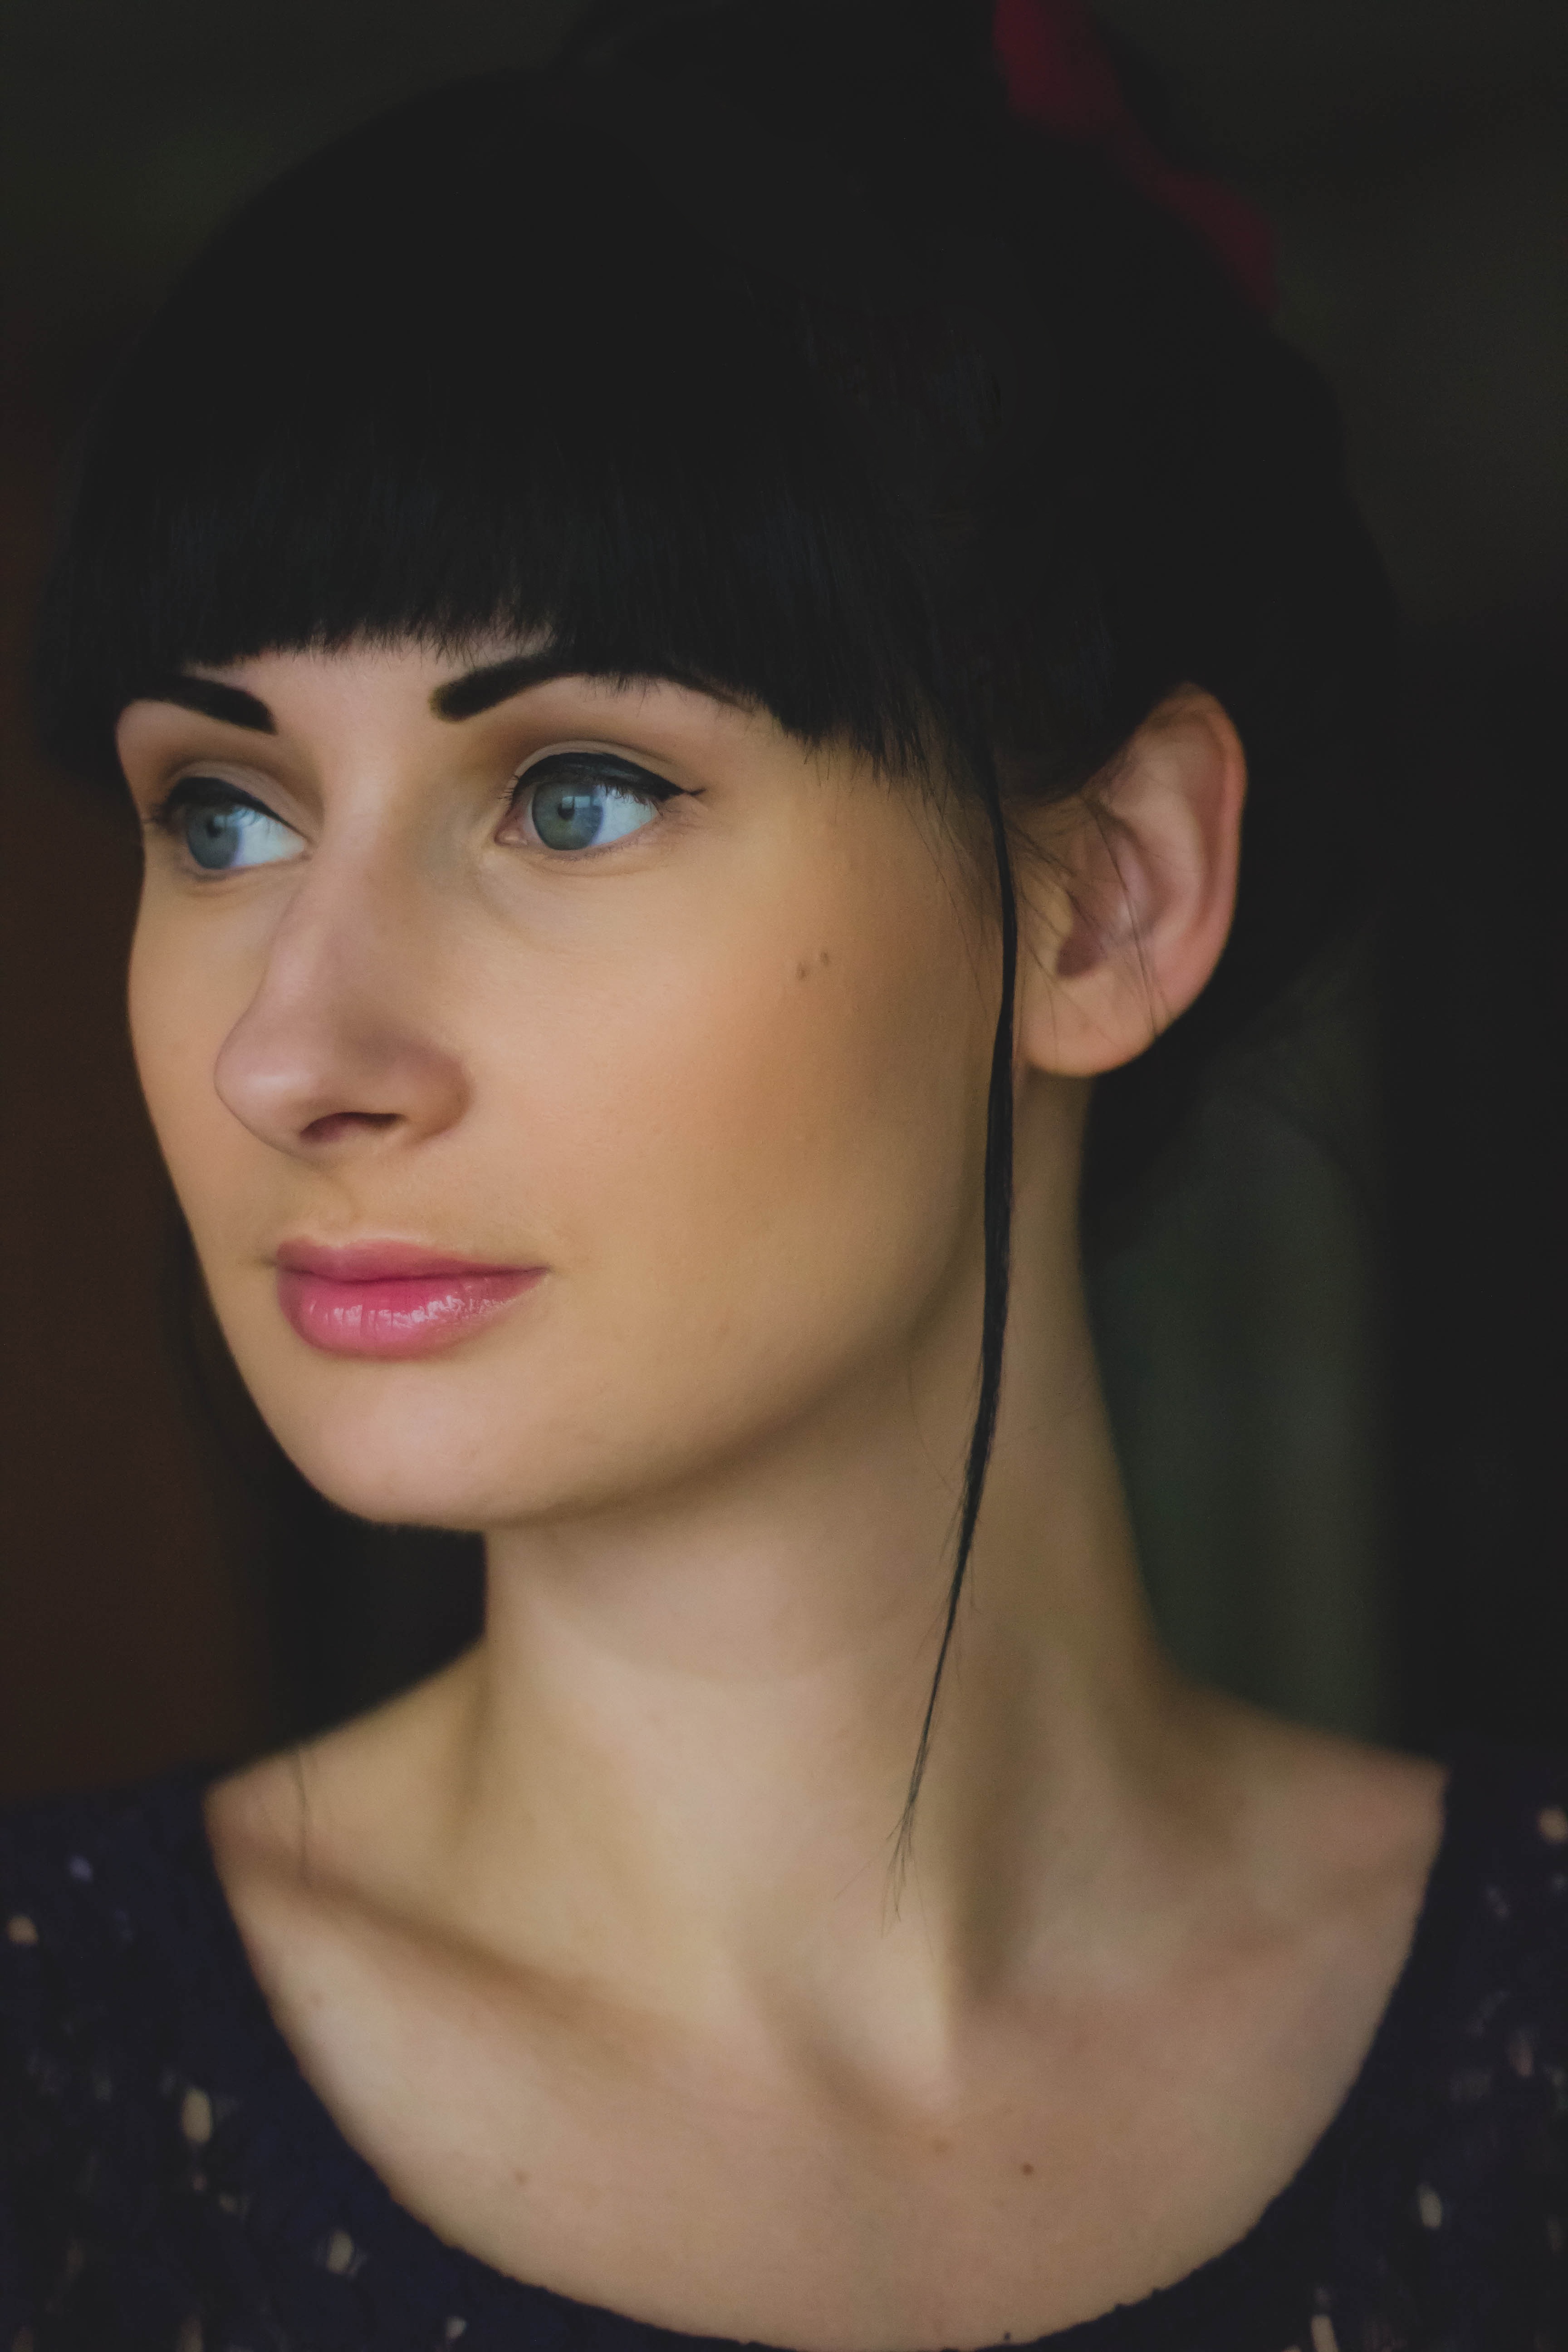
girl, woman, hair, female, fur, portrait, model, fashion, clothing, black, lady, lip, hairstyle, eyebrow, human body, black hair, face, nose, eye, head, skin, beauty, organ, photo shoot, beautiful woman face, women face, portrait photography